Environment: real
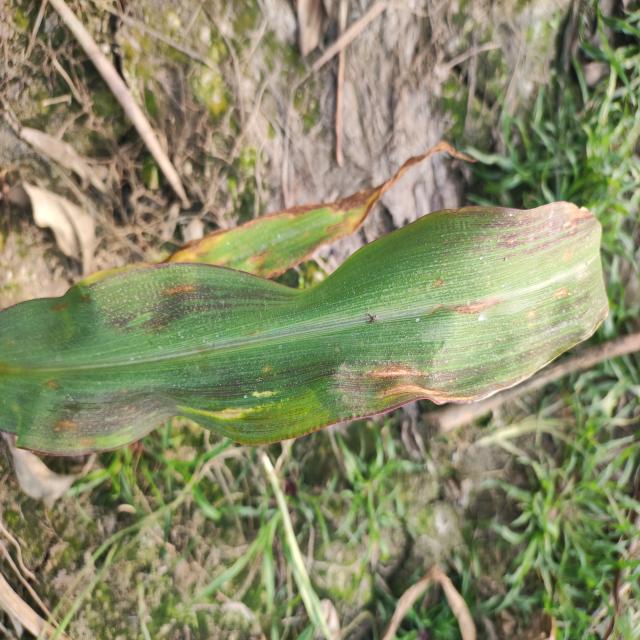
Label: phosphorus_deficiency